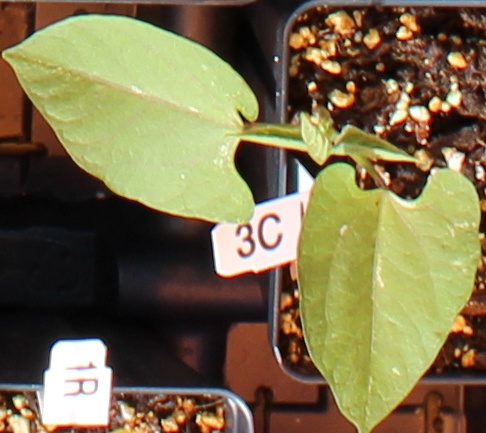
Label: Blackbean